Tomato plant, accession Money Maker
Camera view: horizontal (90 deg, fisheye); turntable rotation: 30 degrees
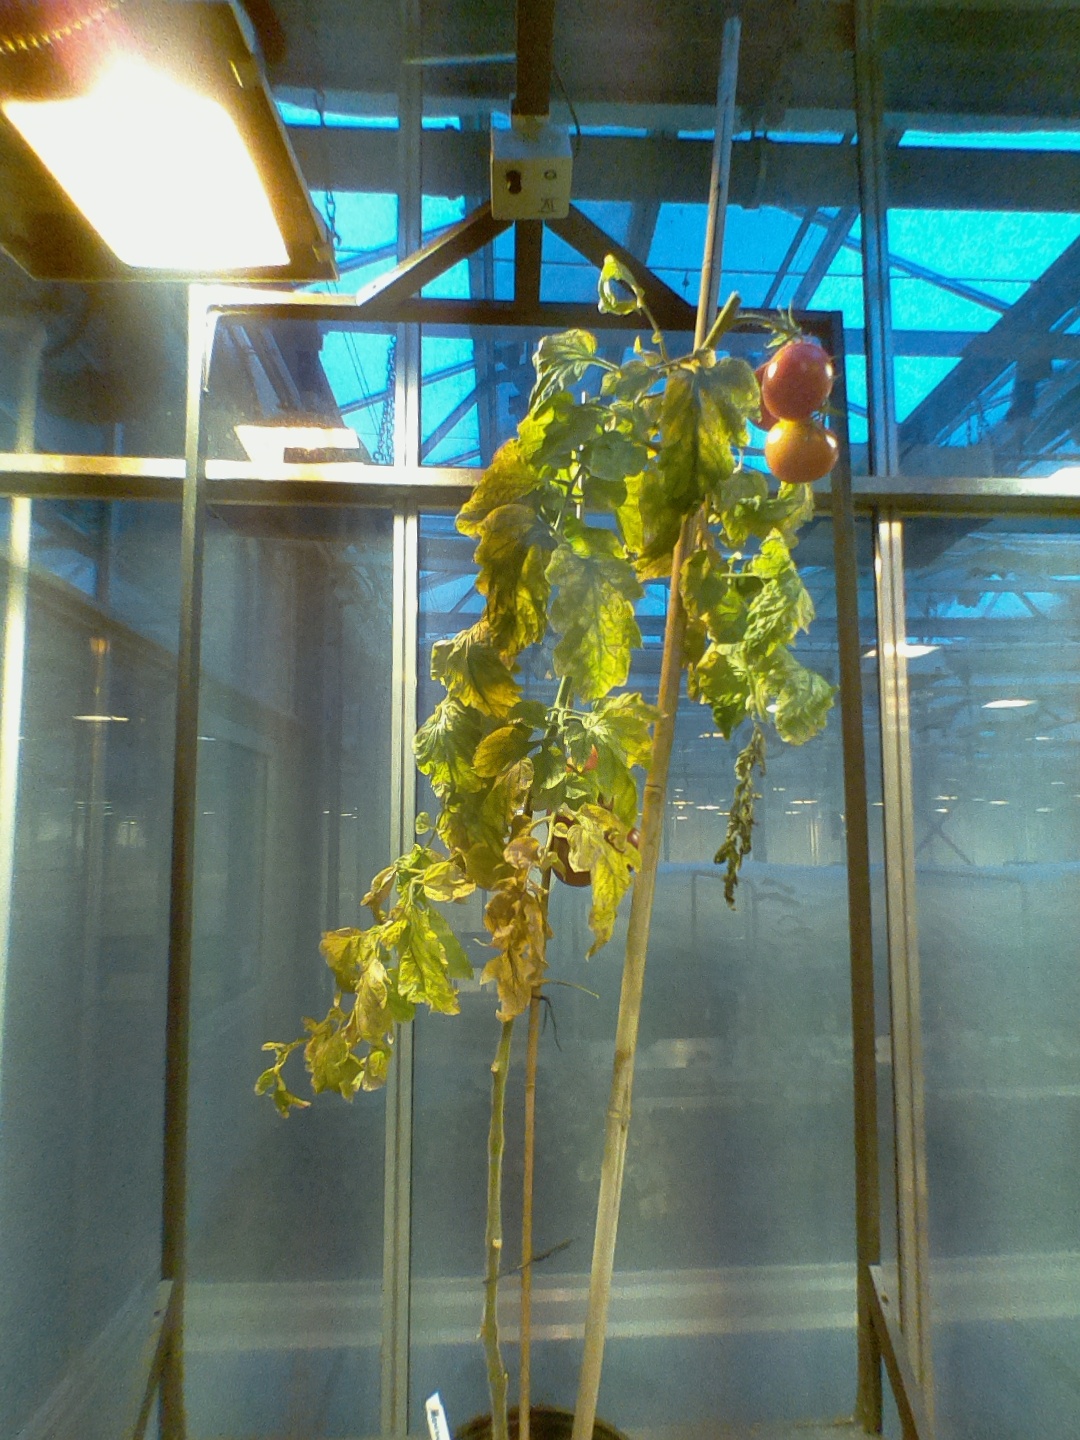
BBCH growth stage 88: 80%-90% of fruits show typical fully ripe color